Helibras

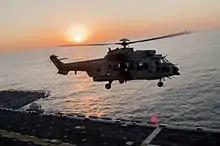
A Brazilian EC725 preparing to land on the flight deck of amphibious assault ship USS "America", 2014

The Eurocopter AS565 Panther helicopter was another licensed design produced locally by Helibras. During 1988, the Brazilian Army Aviation Command took delivery of its first Panthers. In January 2010, Helibras was awarded a contract to upgrade 34 AS365K Panthers to the new AS365 K2 standard. Changes on the Panther K2 include new Turbomeca Arriel 2C2CG engines which produce 40% more power, a glass cockpit containing new avionics and radio systems, a four-axis autopilot, a new weather radar, NVG-compatibility, and measures to reduce pilot workload, and shall extend the airframe's service life for a further 25 years. In March 2014, the first two Panther K2 rotorcraft were delivered to the Brazilian Army. In September 2014, the Panther K2 passed its technical operation evaluation, having reportedly demonstrated a 98% availability rating throughout the trial period, clearing the way for the full modernisation program to proceed.